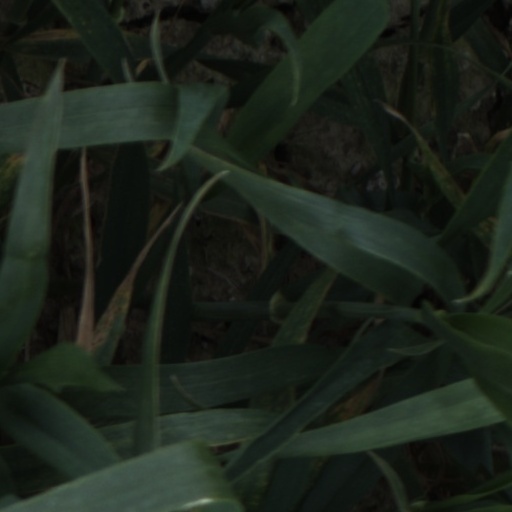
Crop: wheat